The Great Chain of Unbeing

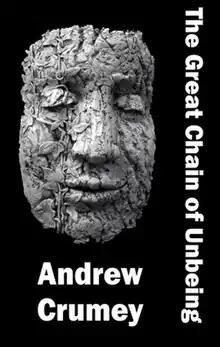
First edition

The Great Chain of Unbeing is the eighth fiction book by Andrew Crumey, published by Dedalus Books in 2018. It was shortlisted for Scotland's National Book Awards (the Saltire Society Literary Awards) and nominated for the British Science Fiction Awards. The title alludes to the great chain of being and the book consists of stories that range widely in theme and style but are subtly linked. The book has been variously interpreted as a short story collection or novel.